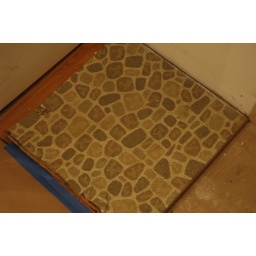
Sweet floor tile that was captive under one of the cabinets. This was likely what was original to the house in 1976.